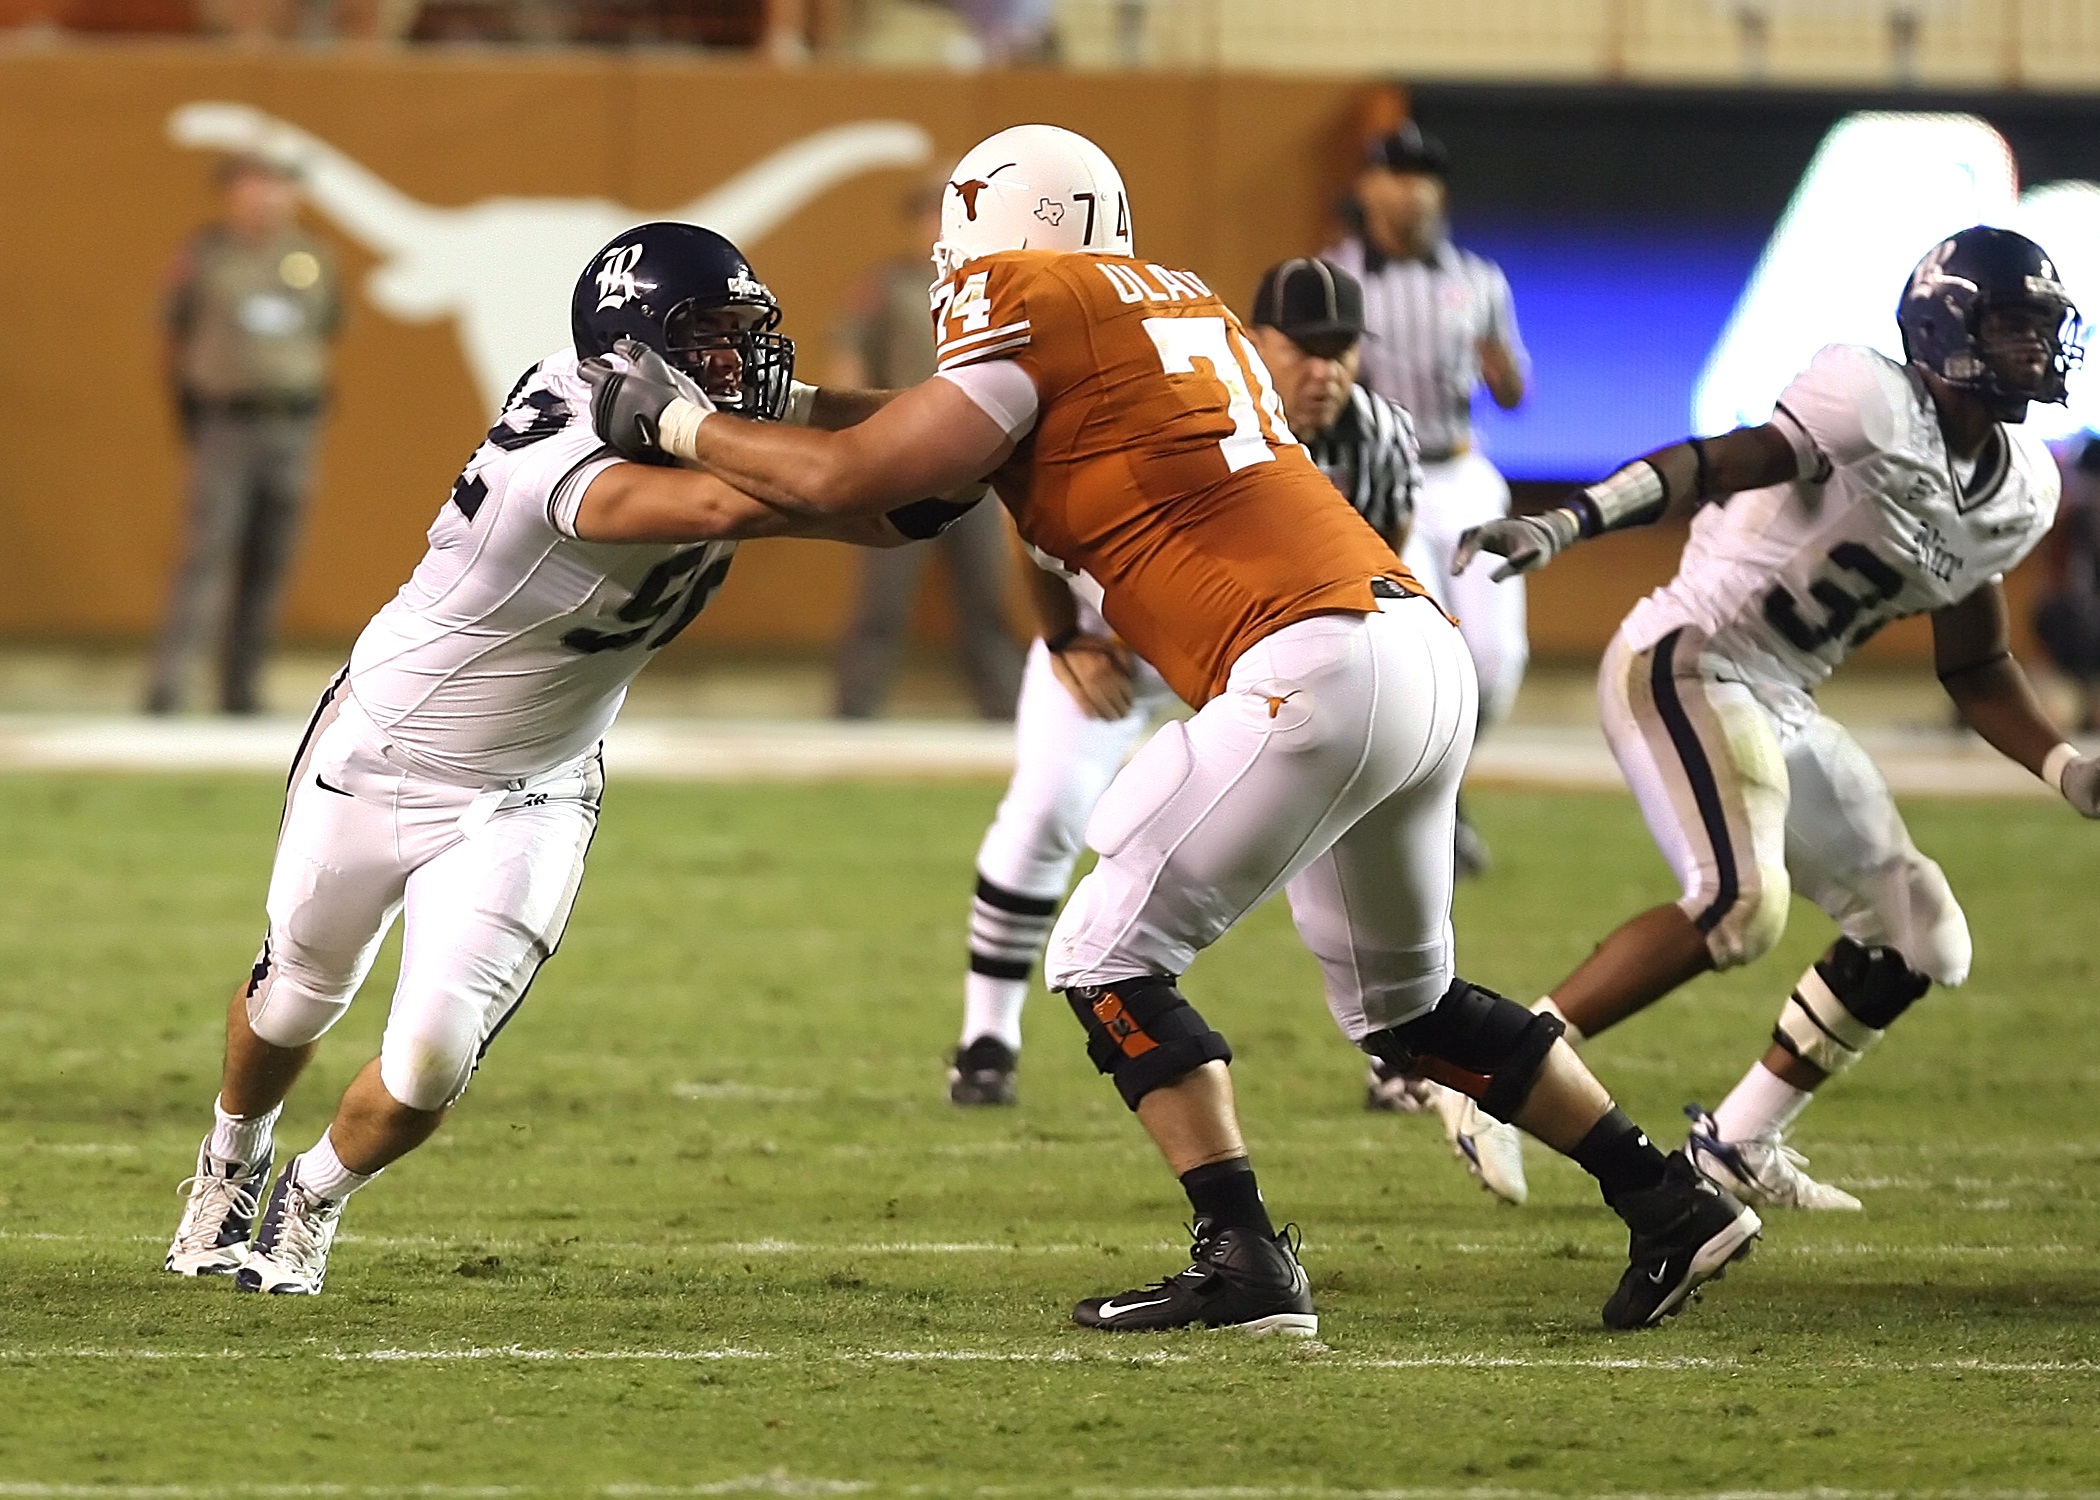
grass, sport, game, play, athletic, soccer, football, stadium, player, muscular, muscle, block, competition, team, american football, sports, helmet, ball, texas, protection, strong, push, college, athlete, defense, texan, tackle, football player, american football player, football american, ball game, football game, pigskin, team sport, american football field, blocking, football helmet, ncaa, lineman, offensive, pass protection, burnt orange, canadian football, sport venue, gridiron football